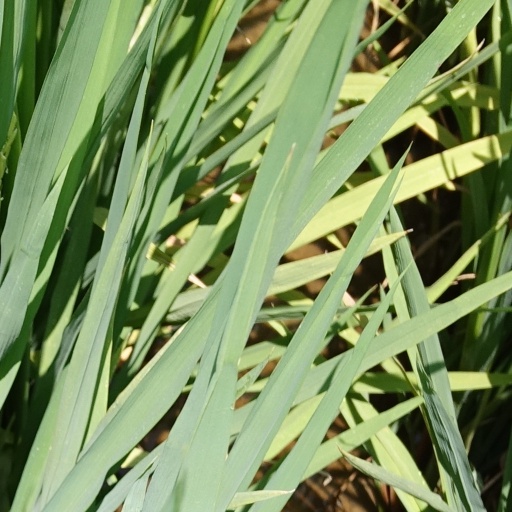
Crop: rice